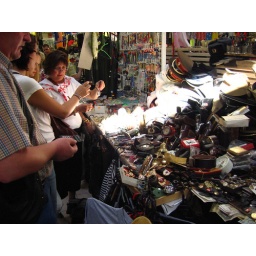
black market in tallinn